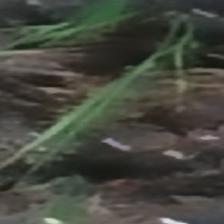
Label: clustered